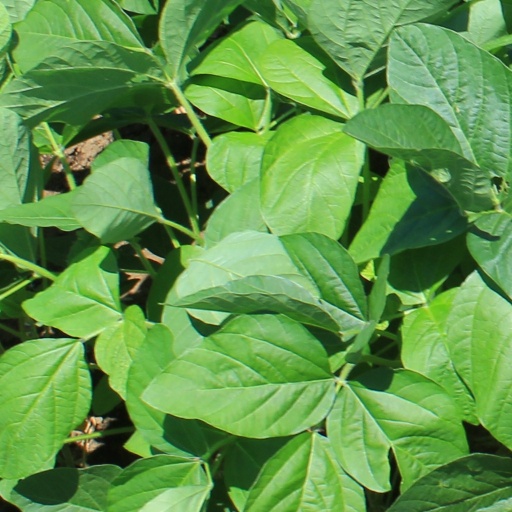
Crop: soybean